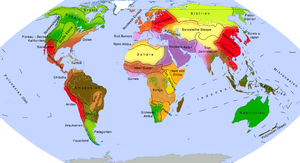
"En anthropologie et en géographie, une région culturelle, une sphère culturelle, un espace culturel ou une aire culturelle désigne une géographie avec une activité humaine ou un complexe d'activités relativement homogène. Elles sont souvent associées à un groupe ethnolinguistique et au territoire qu’il habite. Les cultures spécifiques ne limitent souvent pas leur couverture géographique aux frontières d'un État-nation ou à de plus petites subdivisions d'un État. Les ""sphères d'influence"" culturelles peuvent également se chevaucher ou former des structures concentriques de macrocultures englobant des cultures locales plus petites. Différentes limites peuvent également être tracées en fonction d'intérêt particulier, tel que la religion et le folklore, par rapport aux vêtements et à l’architecture, par rapport à la langue.